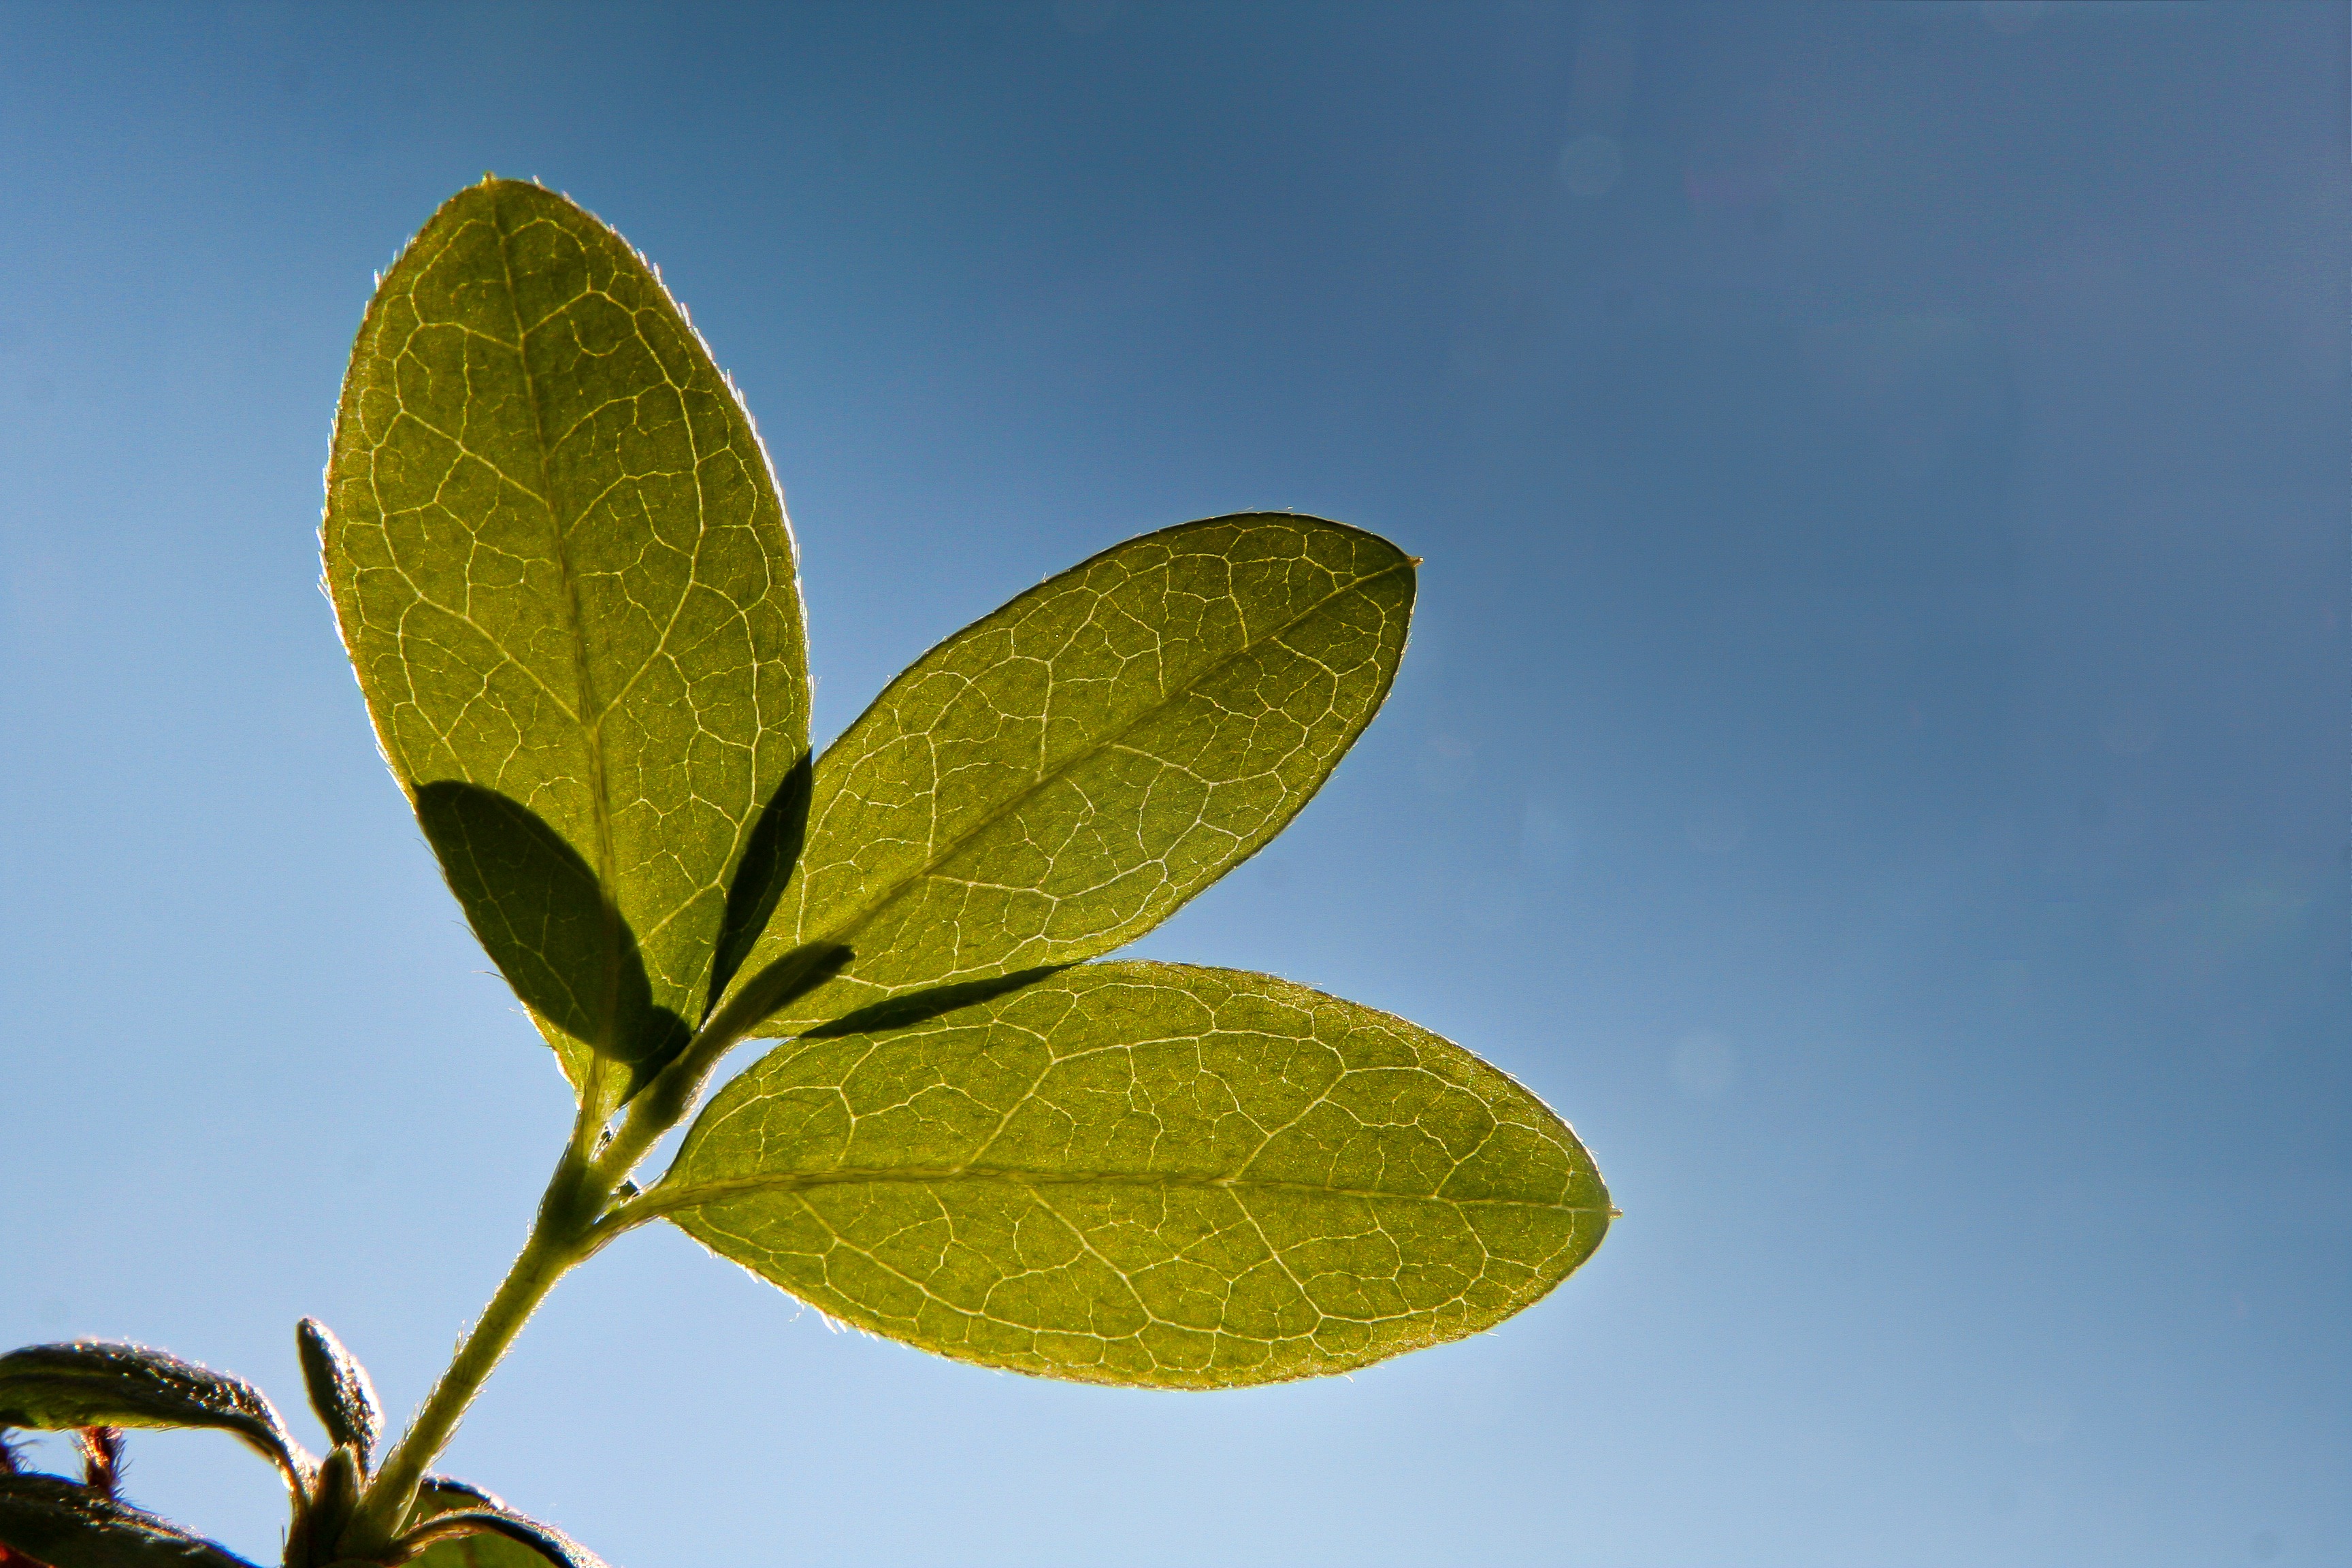
tree, nature, branch, plant, sky, sunlight, leaf, flower, green, botany, yellow, flora, close up, vegetation, back light, macro photography, flowering plant, sheet framework, atmosphere of earth, plant stem, woody plant, land plant